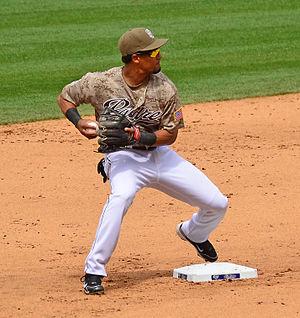
Eric Scott Patterson, né le 8 avril 1983 à Tallahassee aux États-Unis, est un joueur américain de baseball. Il a évolué en Ligue majeure de baseball de 2007 à 2011 et est en 2014 un Agent libre.